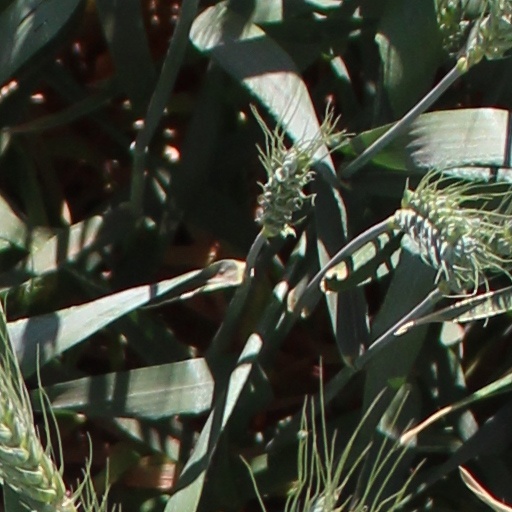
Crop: wheat